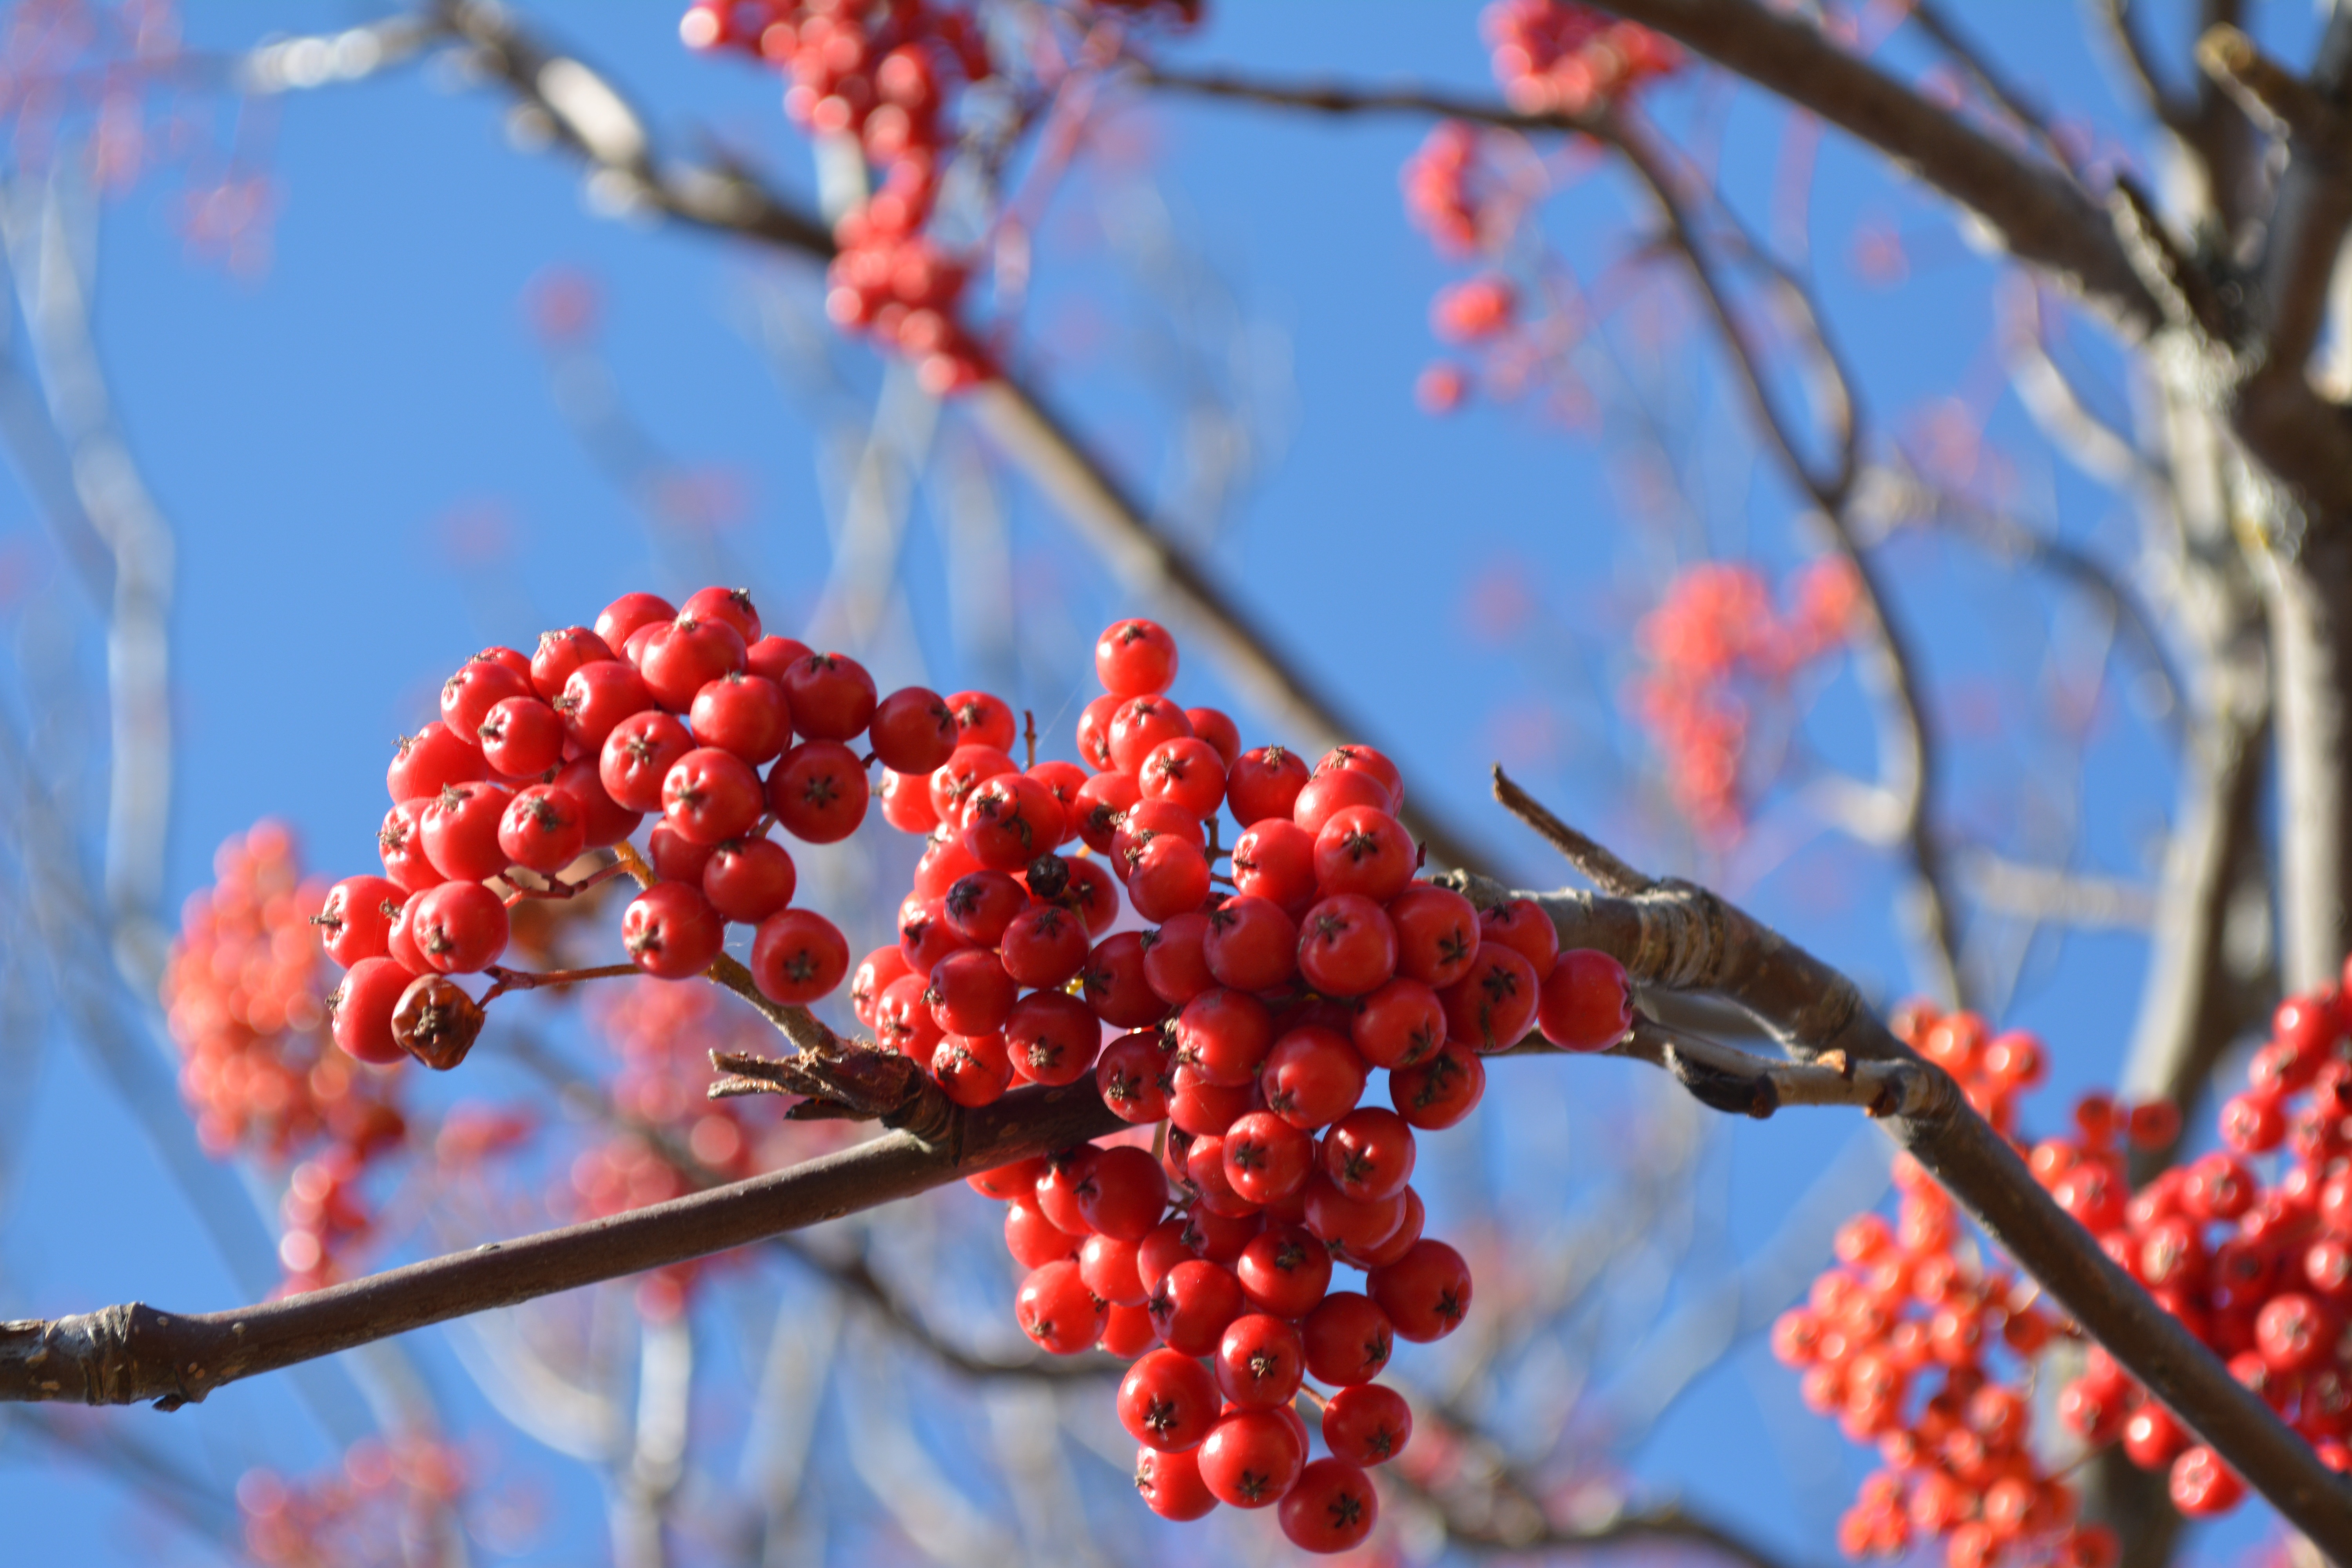
tree, branch, blossom, plant, fruit, flower, food, produce, shrub, rowan, flowering plant, woody plant, land plant